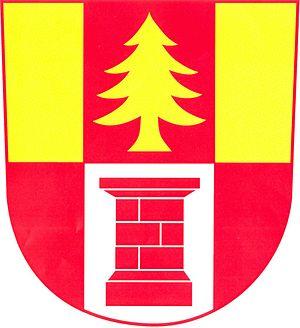
Nučice est une commune du district de Prague-Est, dans la région de Bohême-Centrale, en République tchèque. Sa population s'élevait à 383 habitants en 2020.